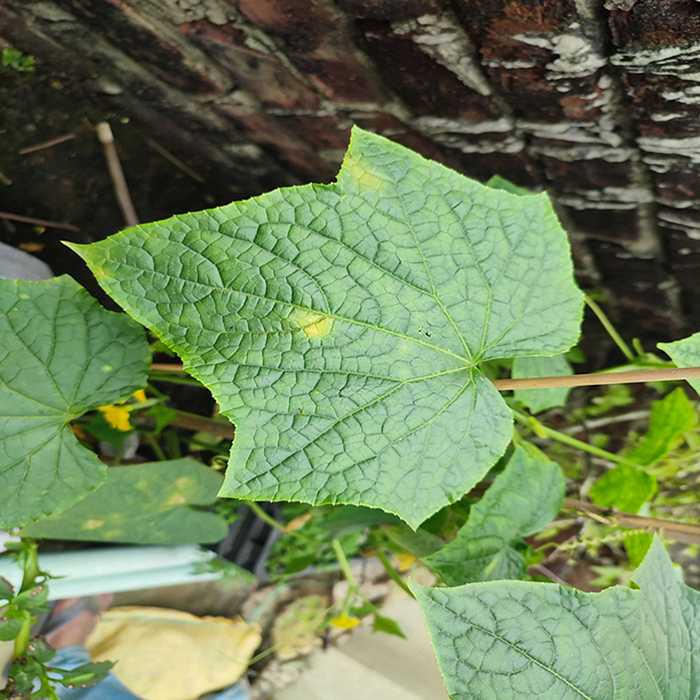
Plant: Cucumber
Label: Downy mildew